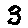
Label: 3